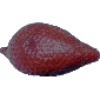
Label: Salak 1